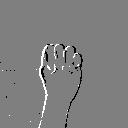
ASL letter: m